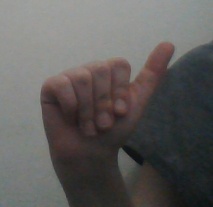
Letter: dhad